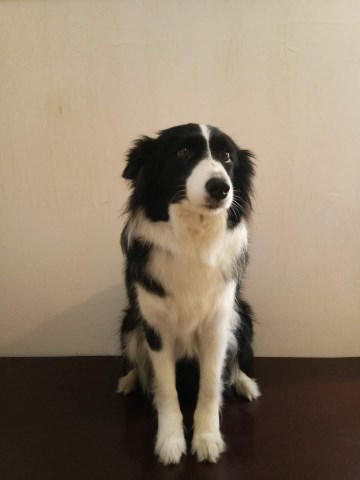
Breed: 2594-n000109-Border_collie